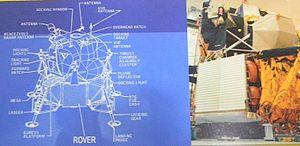
Schéma de l'emplacement du Rover lunaire dans le module lunaire Apollo (LEM)
Le rover lunaire Apollo ou LRV est une astromobile fabriquée à quatre exemplaires pour l'agence spatiale américaine qui fut utilisé par les astronautes au cours des missions Apollo pour explorer la surface de la Lune. Il roula pour la première fois le 31 juillet 1971 dans le cadre de la mission Apollo 15 et est le premier véhicule tout-terrain conduit par un humain ailleurs que sur Terre.